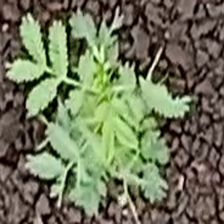
Weed species: Dwarf_cassia_(Chamaecrista pumila)